Laurent Blanc

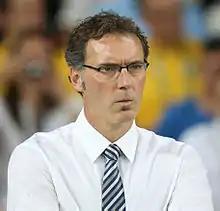
Blanc managing France at UEFA Euro 2012

On 16 May 2010, Blanc confirmed his departure from Bordeaux after three seasons in charge of the French outfit. After resigning from his position, Blanc contacted the French Football Federation (FFF) to inquire about the France national team job, which was eventually vacated by Raymond Domenech following the 2010 World Cup. Later that day, FFF President Jean-Pierre Escalettes confirmed that Blanc was a candidate for the position. On 18 May 2010, with Blanc's appointment to the position becoming more probable, Bordeaux chairman Jean-Louis Triaud demanded compensation from the Federation. On 20 May 2010, the club reached an agreement with the FFF for €1.5 million. On 26 June, French media confirmed that Blanc had signed a two-year contract with the Federation to lead the team to Euro 2012. The deal was finalised a week later and Blanc was officially named as manager of the team on 2 July.